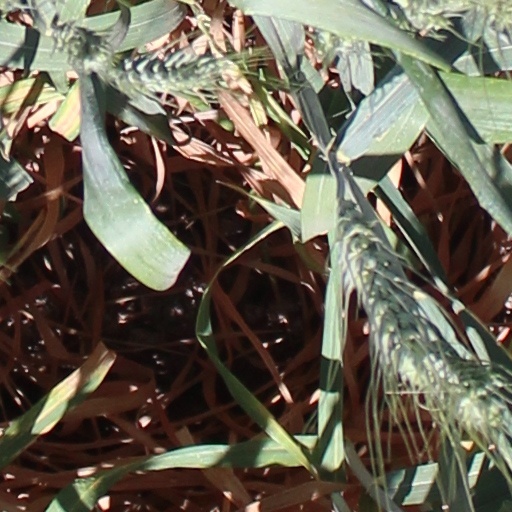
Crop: wheat